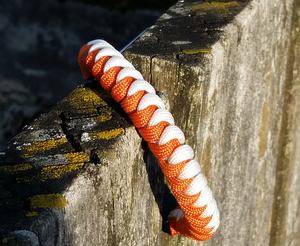
Bracelet de survie avec nouage ""Snake""
Le nœud de cul de porc est un nœud utilisé dans divers domaines servant à créer localement une augmentation du diamètre du cordage. C'est un nœud d'arrêt utilisé pour empêcher un cordage de traverser un orifice. S'il est généralement réalisé en fin de cordage, il peut être fait à n'importe quel endroit d'un cordage.
De nombreux types de nouages des bracelets de survie existent et font même l'objet d'un certain nombre d'ouvrages papier et numériques. Portés par l'univers du survivalisme, ils font l'objet d'une diffusion assez large et leur méthodologie de construction est accessible sur Internet, notamment sur les sites de partage de vidéos, de photos ou d'arts créatifs.